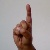
The image shows a hand gesture representing the letter 'D' in Indian Sign Language.